American International University-Bangladesh

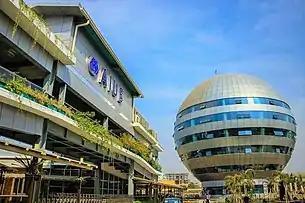

The university's campus is located in an urban setting at Kuratoli, Kuril in Dhaka (Beside Bashundhara Residential Area). The campus area is about . There is a total building area of . The university campus is known for having a glass-covered central globe structured building.